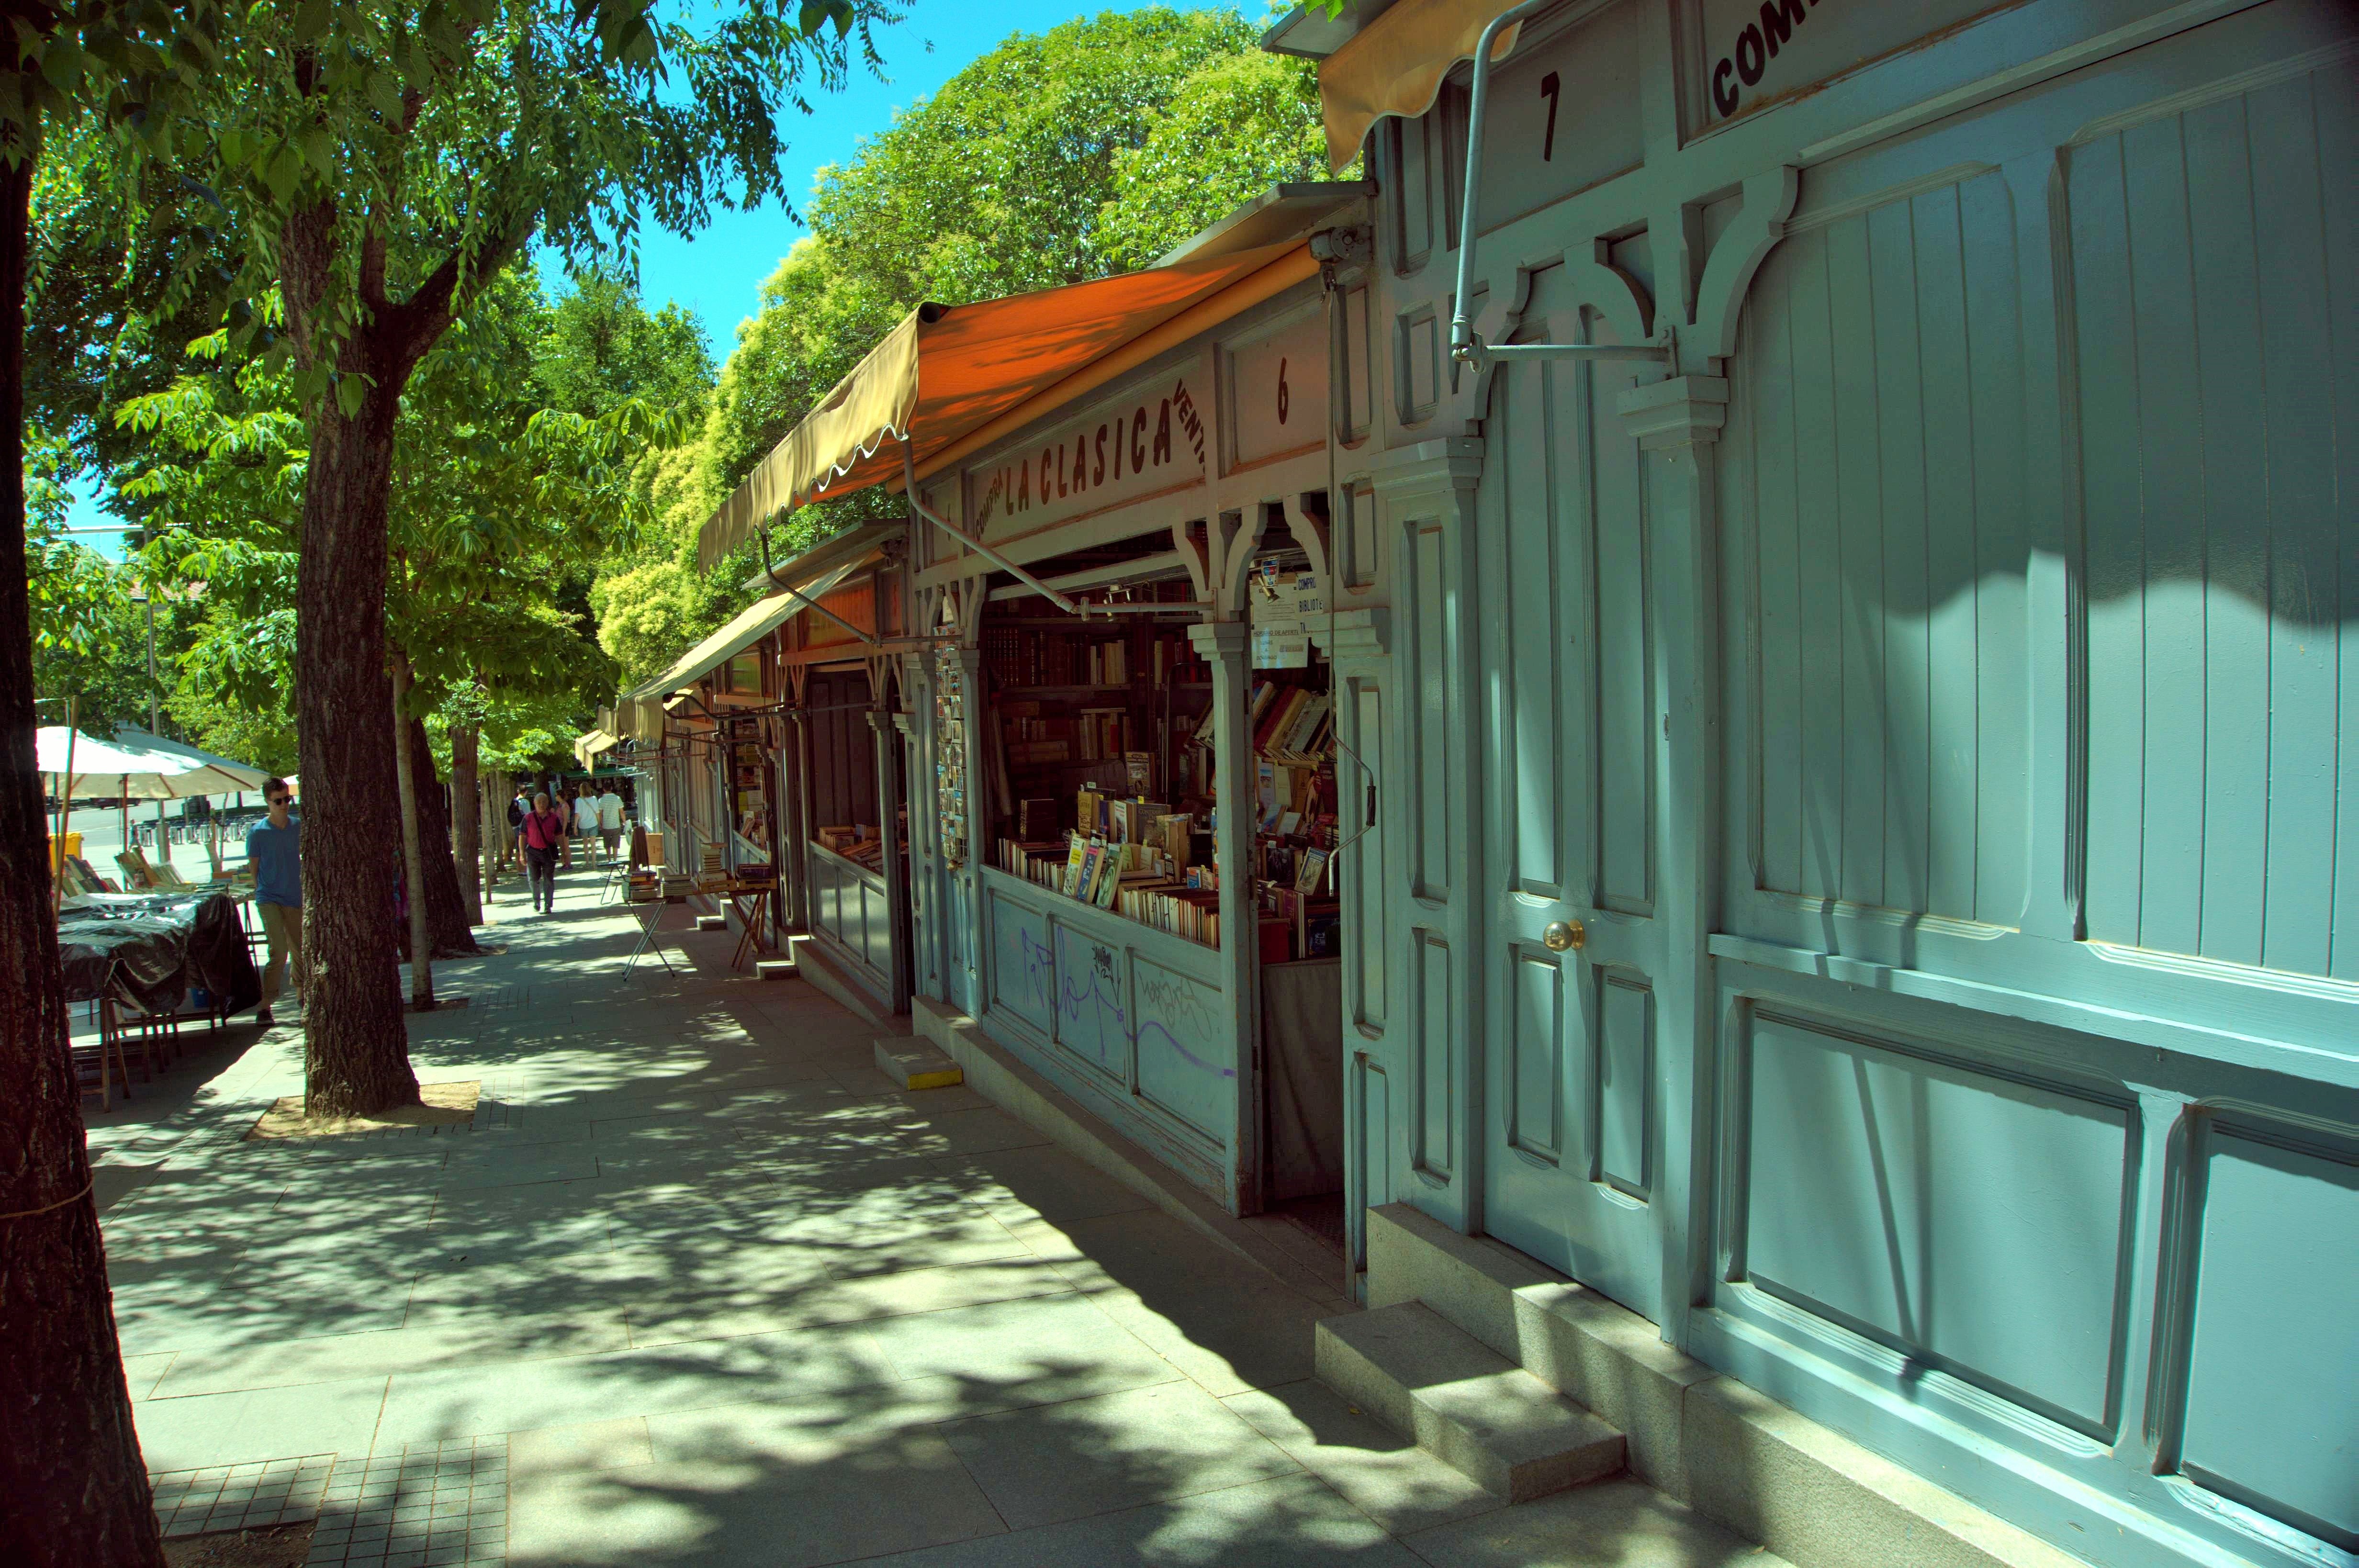
house, town, restaurant, home, resort, estate